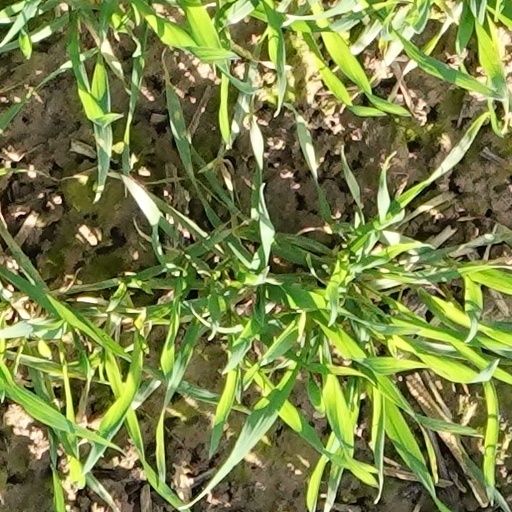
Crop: wheat